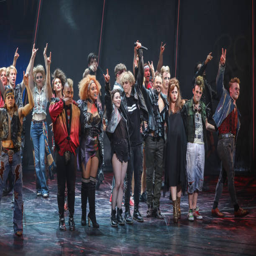
curtain call during the press night performance .